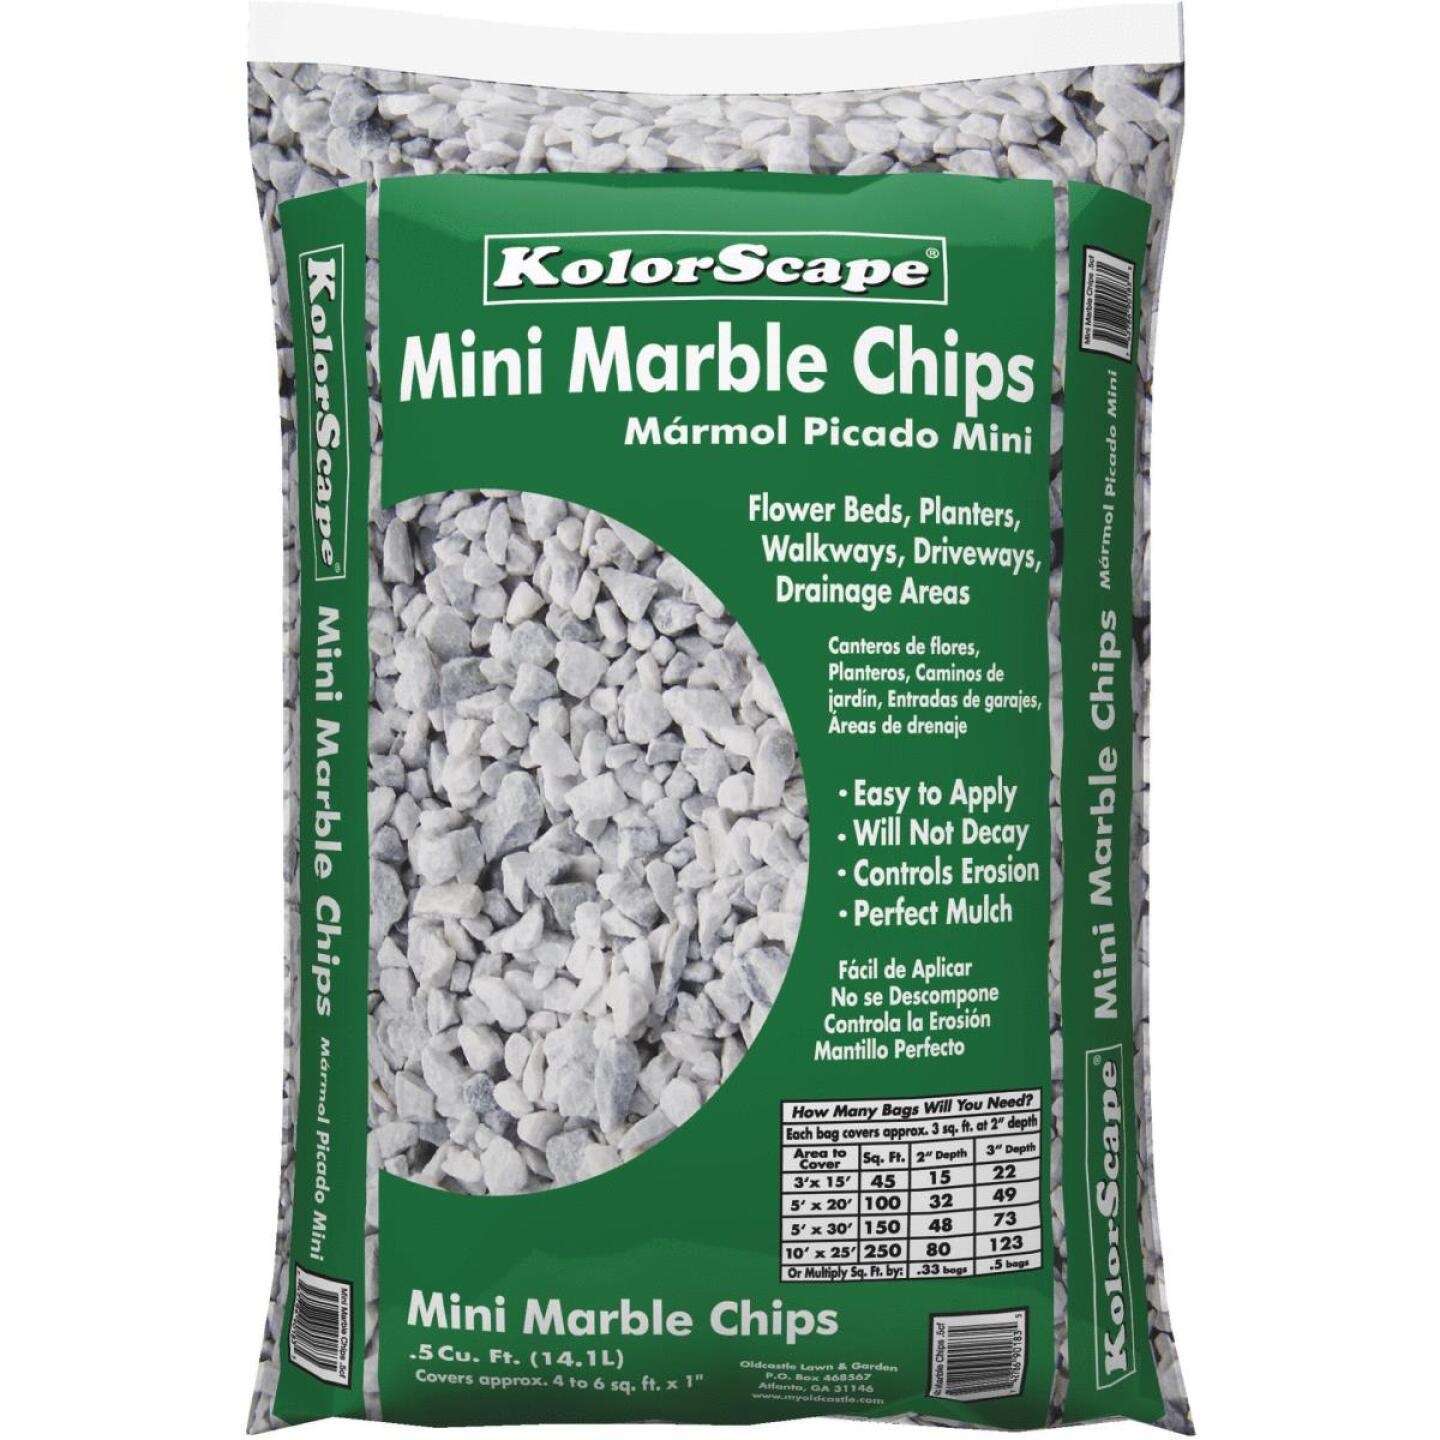
KolorScape Mini Marble Chips
Easy to apply, will not decay, and controls erosion Ideal low maintenance alternative to wood mulch Also works well for indoor or outdoor containers
Brand: KolorScape
Category: Home & Garden > Lawn & Garden > Gardening > Mulch > Inorganic Mulch